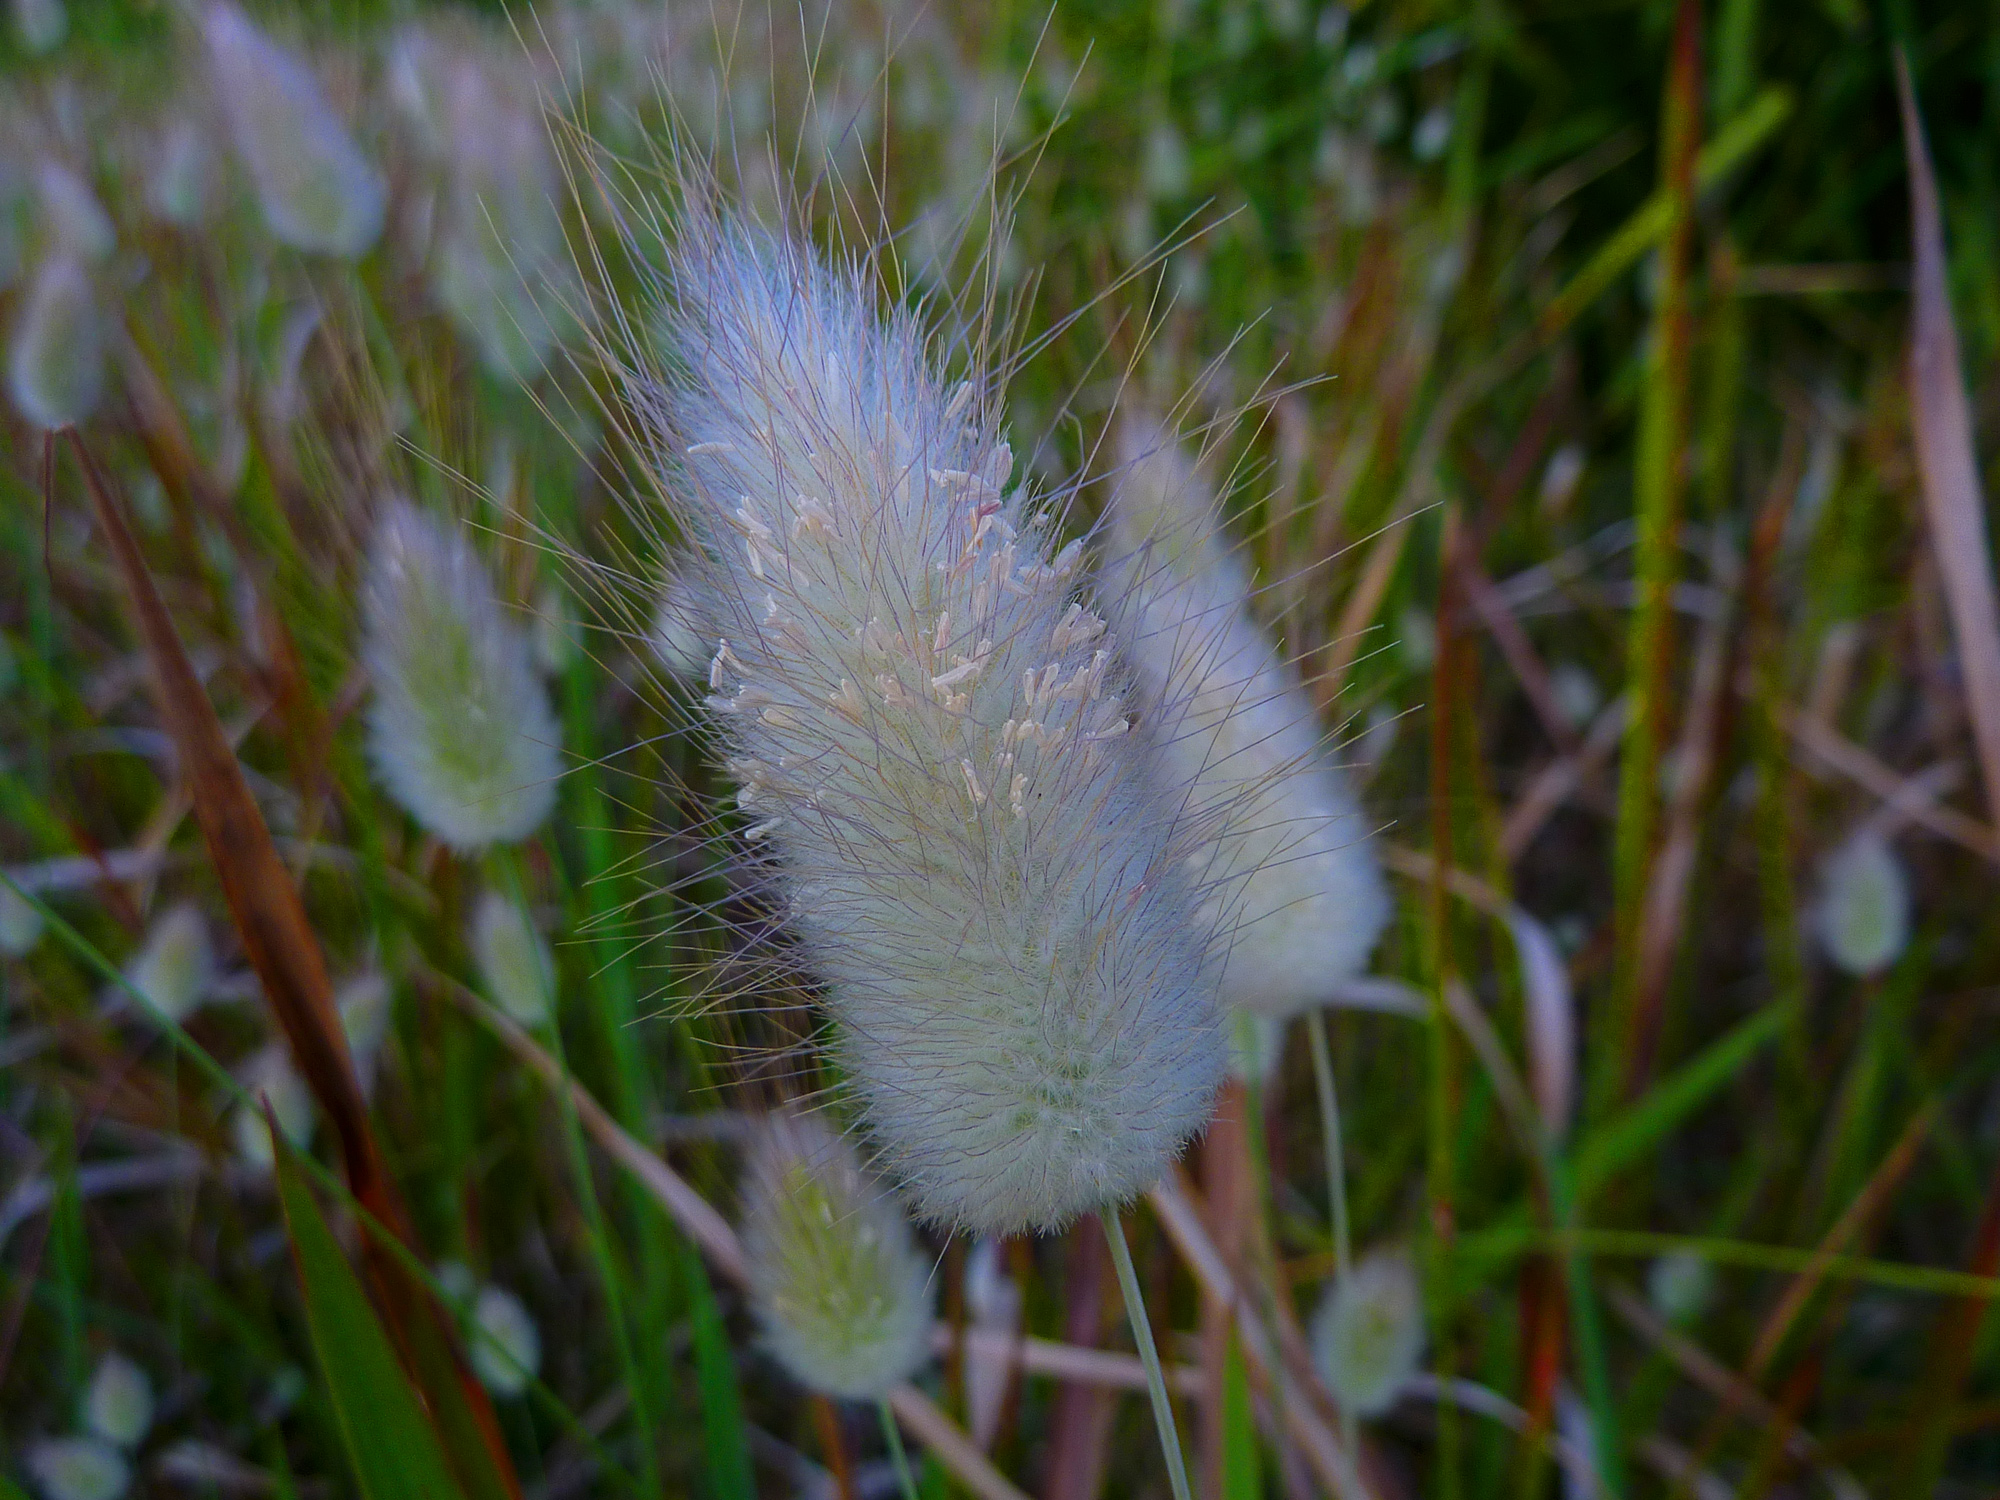
nature, grass, plant, meadow, dandelion, prairie, leaf, flower, green, macro, botany, flora, fauna, wildflower, close up, australia, longbeach, nsw, cattails, thistle, macro photography, flowering plant, daisy family, grass family, plant stem, land plant, thorns spines and prickles